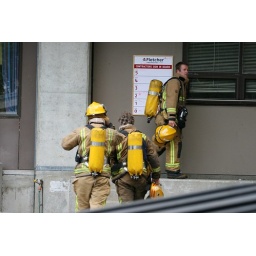
The water pump in the basement caused an evacuation... and fire trucks